List of cults of personality

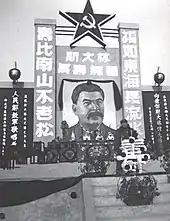
Chinese communists celebrate Joseph Stalin's 70th birthday, 1949

The New Order government created a propaganda in which Suharto is depicted as the "hero" during the 1949 General Offensive, as well as during the September 30 coup attempt and its subsequent mass killings and unrests. He was also granted the title of "bapak pembangunan" ("father of development") in 1983. Several books praising him and his works were published during his 30 years of power, such as the 6-book series of ""Jejak Langkah Pak Harto"" (Mr. Harto's Footsteps) by Nazaruddin Sjamsuddin (1991), "The Smiling General: President Soeharto of Indonesia" by an unknown German named Otto Gustav Roeder (1969) – who was thought to be a former "Schutzstaffel" member and spy stationed in Indonesia named – and his autobiography entitled ""Pikiran, Ucapan, dan Tindakan Saya"" (My Thoughts, Remarks, and Actions, 1989).